Lombard Street, London

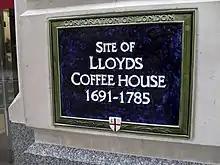
Blue plaque marking the location of Lloyd's Coffee House, notable in the development of the City's insurance market

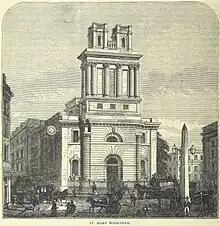
Note the monument outside St Mary Woolnoth, which was taken down and re-erected at Ballard Down in 1892.

In 1540 the English parliament passed an act, the Navigation Act 1540 (32 Hen. 8. c. 14), titled "An Acte for The Mayntenaunce of the Navye", that required ship owners to post notice of their sailing in Lombard Street: